Cornell High School

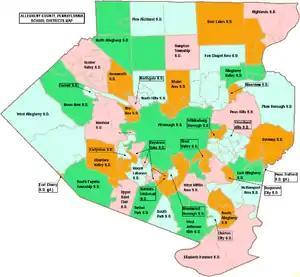
Map of Allegheny County, Pennsylvania Public School Districts

Cornell High School is a public high school located in the borough of Coraopolis, Pennsylvania, a suburb of Pittsburgh in Allegheny County in the state of Pennsylvania. Cornell High School serves students from the borough of Coraopolis, as well as Neville Township or Neville Island as it is more commonly called. The school's mascot are the Raiders, and the colors are blue and gold. The high school is part of the Cornell School District.